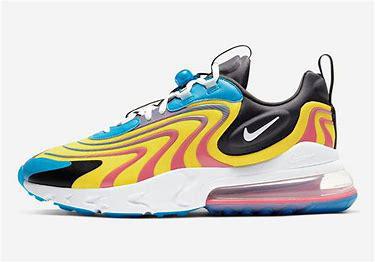
Brand: Nike
Model: Air Max 270 React